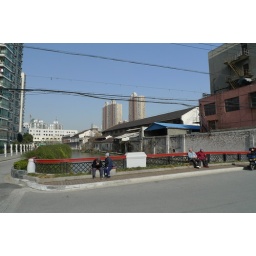
View northeast from Liyang Lu bridge over river east of Liaoning Lu at the confluence with the Hongkou River, Hongkou, Shanghai